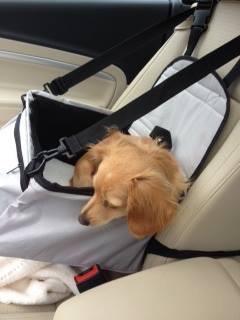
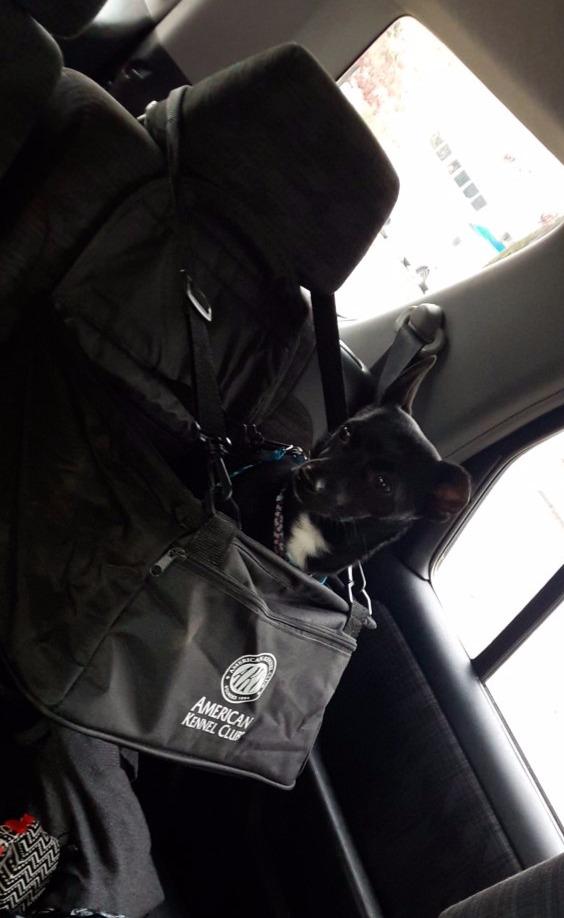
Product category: items_kennel
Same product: no